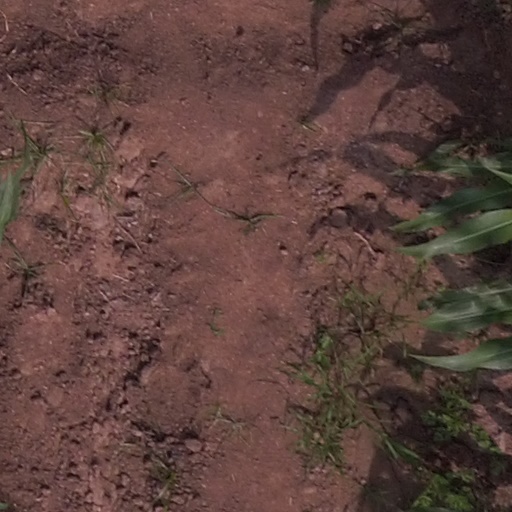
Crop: maize; corn